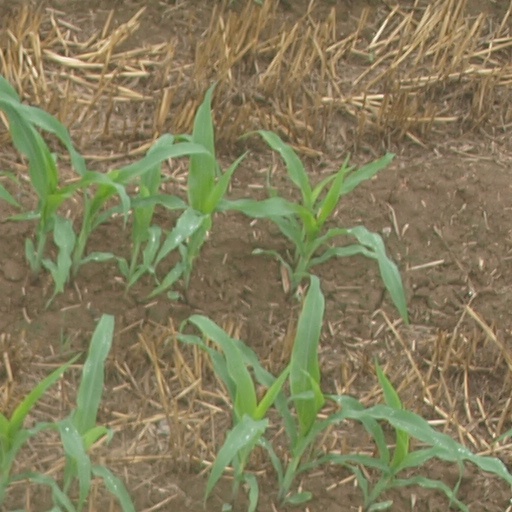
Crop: maize; corn